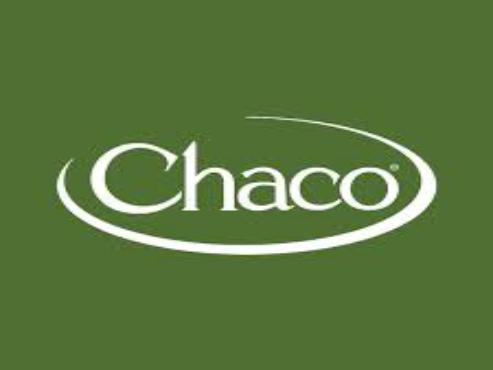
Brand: Chaco
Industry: Clothes